Joseph Partsch

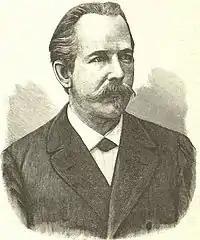
Joseph Partsch

Joseph Partsch (4 July 1851 – 22 June 1925) was a German geographer, born at Schreiberhau, Silesia.